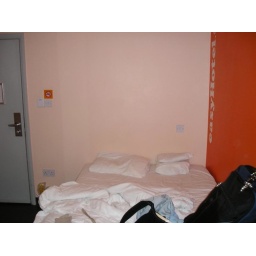
our easyHotel room in London...boy was it &amp;quot;easy,&amp;quot; a bed only furniture and bathroom pod but it was clean and cheap